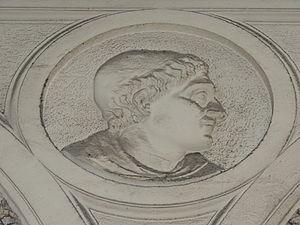
Passage Pommeraye, Nantes, France - Médaillon de la galerie Santeuil (côté est, le deuxième en partant du nord)
Abélard, Abailard, ou encore Abeilard, Pierre alias Petrus en religion, est un philosophe, dialecticien et théologien chrétien, père de la scolastique et inventeur du conceptualisme.
Le passage Pommeraye est une galerie marchande du centre-ville de Nantes, en France. Construit à partir de fin 1840, il est mis en service le 3 juillet 1843, et classé monument historique depuis le 26 décembre 1976. Tirant sa particularité d'être construit sur un terrain présentant une forte déclivité, il s'étend sur trois niveaux distribués par un escalier central, et est un des attraits touristiques de la ville. Si sa construction a entraîné la ruine de son promoteur, Louis Pommeraye, le passage, considéré comme une réussite architecturale, est resté un lieu de commerce florissant. Il a bénéficié d'une rénovation achevée en 2015.